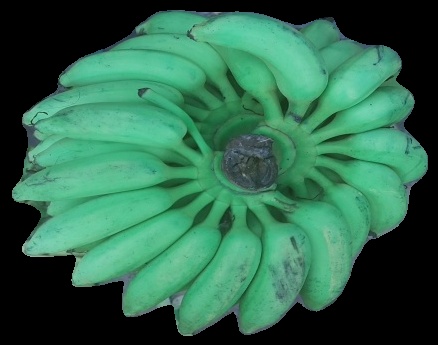
Variety: elakki-bale
Grade: grade2